Seichebrières

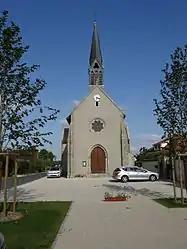
The church in Sechebrieres

Seichebrières is a commune in the Loiret department in north-central France.